Demographics of Spain

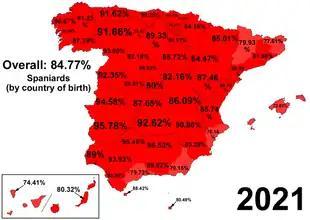
Proportion of people in Spain who were born in Spain

The Spanish Constitution of 1978, in its second article, generically recognises contemporary entities—"nationalities" and regions— within the context of the Spanish nation.